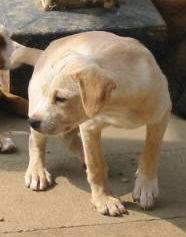
Label: dogs